Petra Christian University

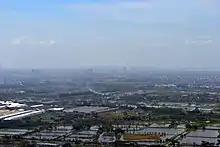
Grassland view near PCU Anta Parking lot

Petra Christian University Philharmonic Hall was completed in 2017 with the capacity over 3,000 seats. It is the first concert hall built specifically for classical music and movie theater hall. It is the home of the Petra Little Theater and Petra Philharmonic Orchestra (PPO). The hall is constructed with concealed movable ceiling panels which can be adjusted to alter the volume in the hall and simulate a wide range of acoustic environments. Along with the Hall, there is also gymnastics studio, coffeehouse, reflecting pool, exhibition hall, stationery shop, retail store, ATM center, bank, auditorium, contemporary artpieces gallery and infinity gardenia.